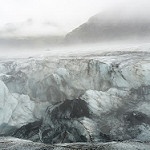
Label: glacier